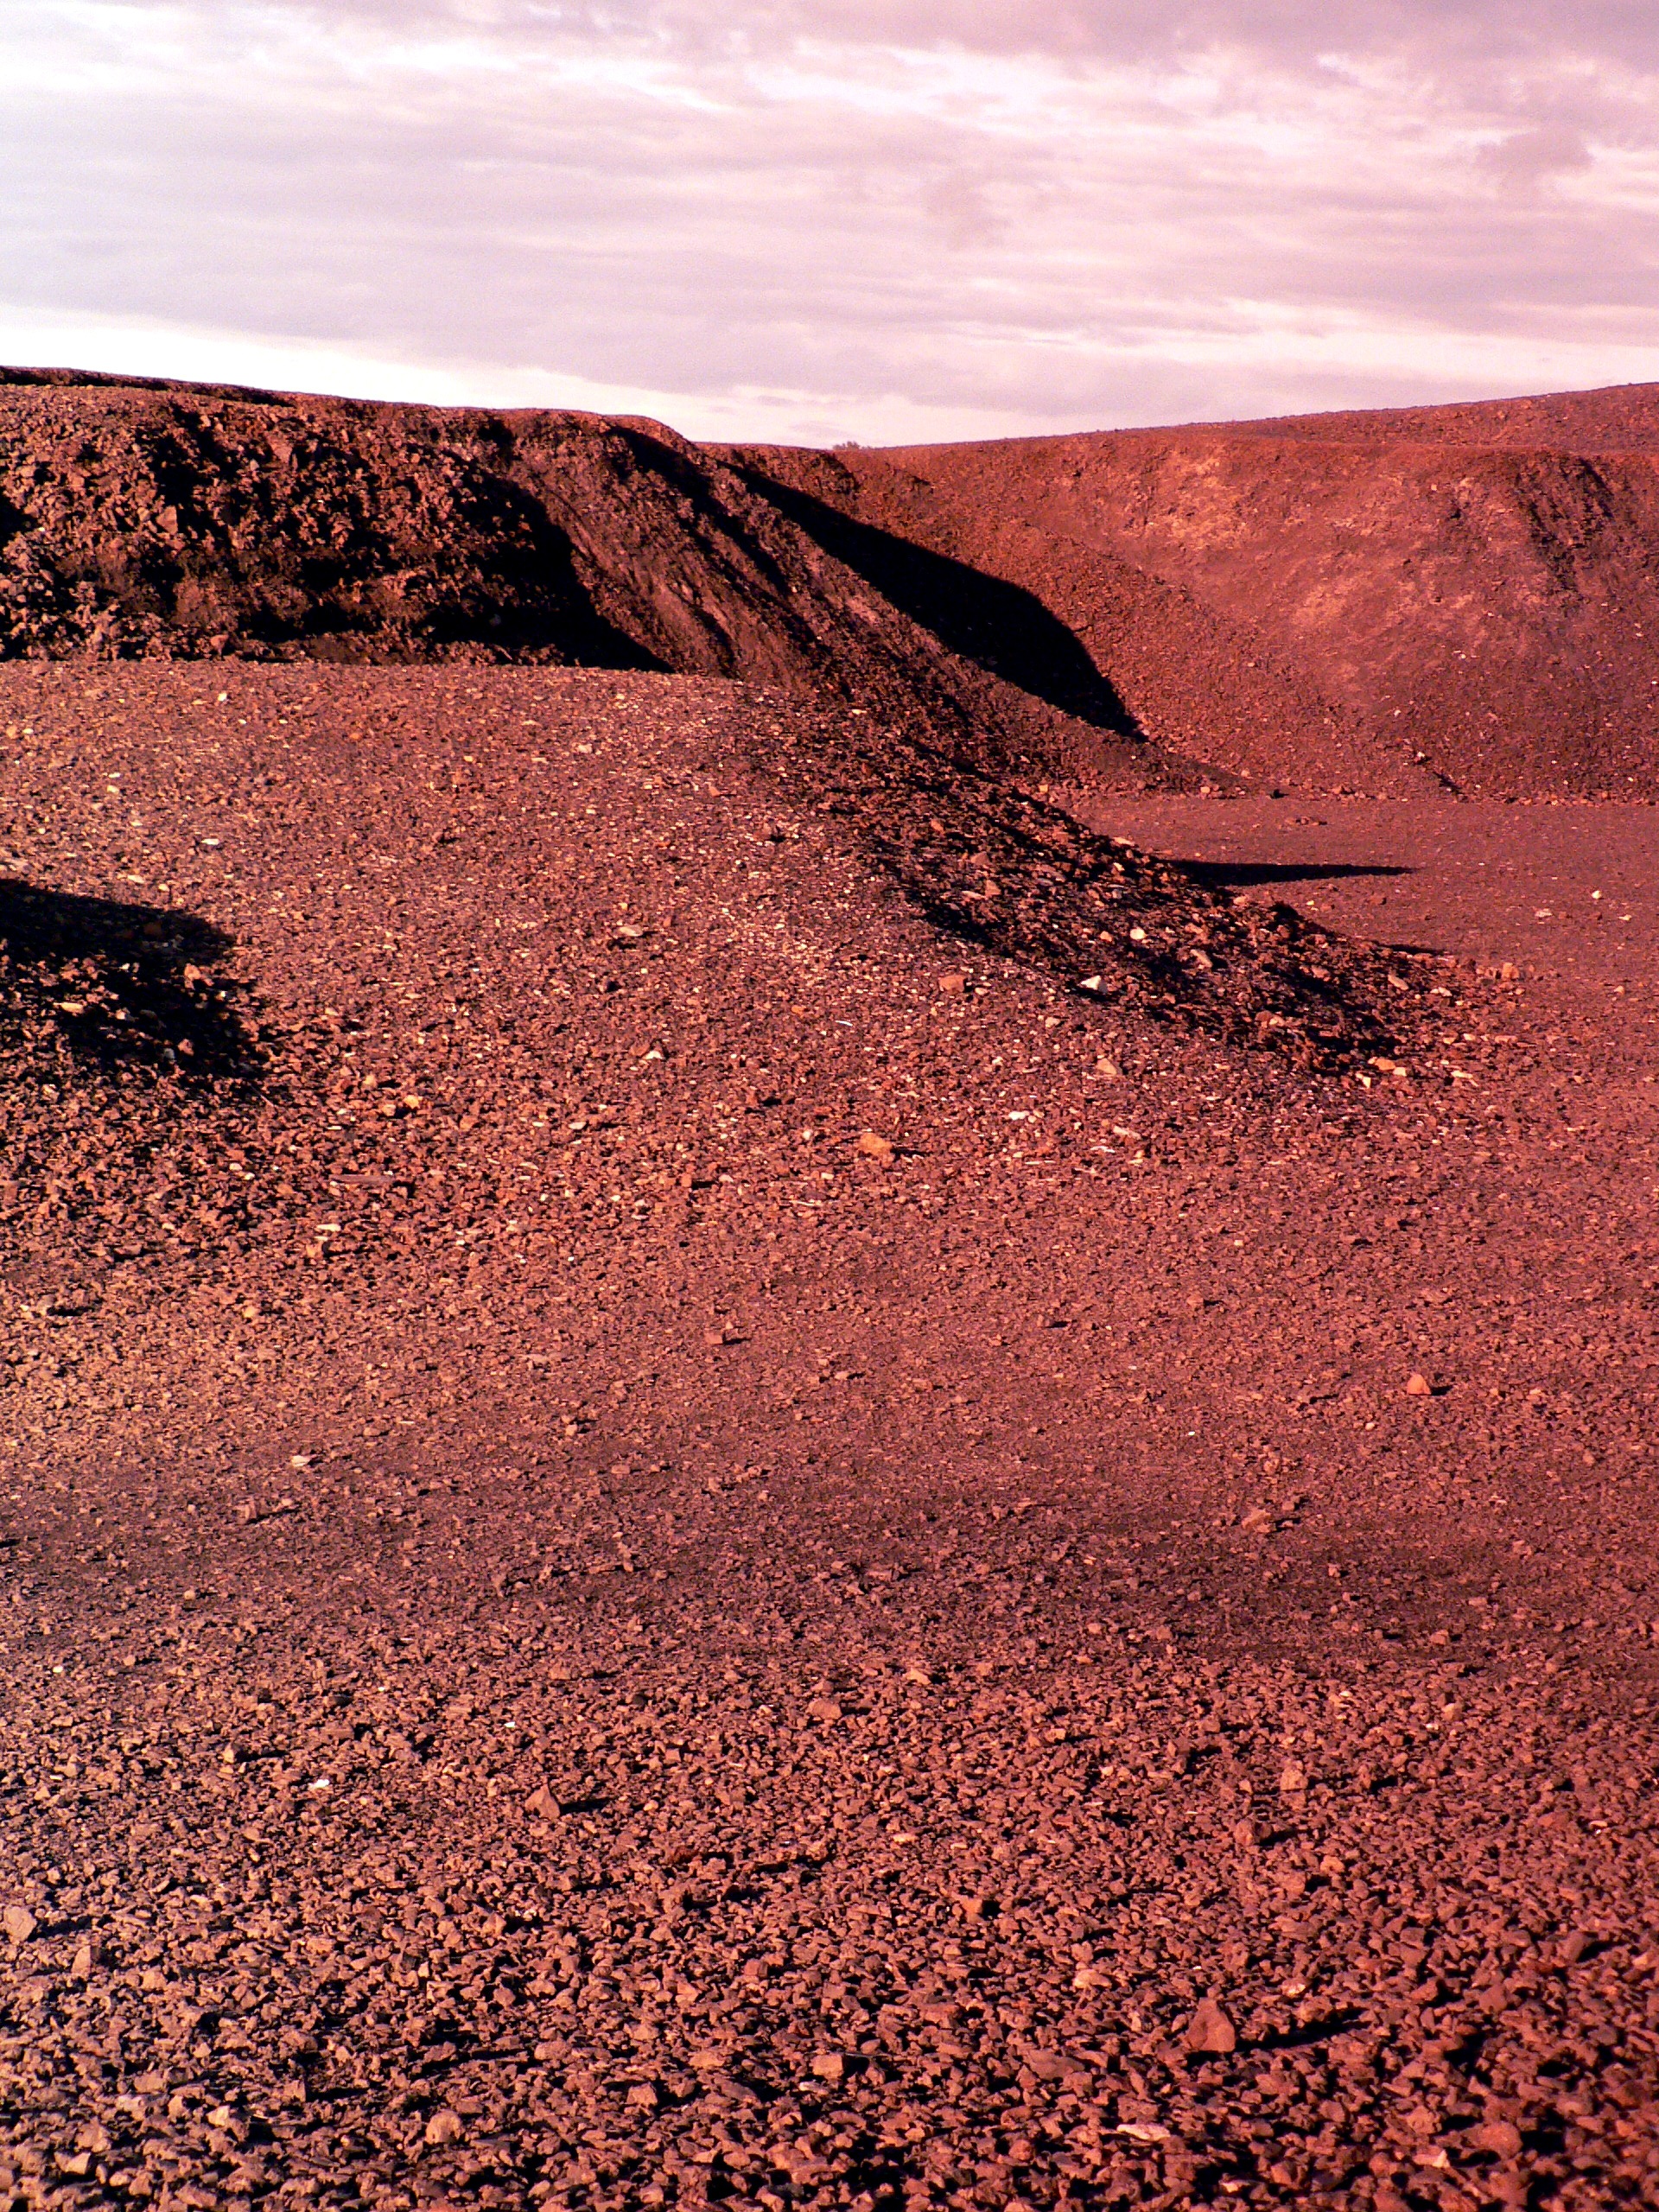
landscape, sand, rock, field, asphalt, evening, red, soil, material, geology, plateau, r ros, natural environment, geological phenomenon, the slag